List of New England Patriots commemorative teams

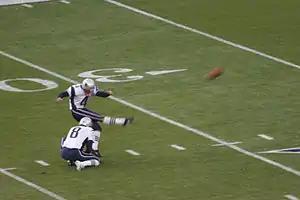
K Adam Vinatieri began his long and storied career with the Patriots, completing multiple franchise-altering kicks to help the team reach and win three Super Bowls. Vinatieri kicked two famous field goals in the Tuck Rule Game in blizzard-like conditions, as well as the game-winning field goals in the Patriots' first two Super Bowl victories.

On March 16, 2010, the Patriots Hall of Fame selection committee selected an all-decade team for the 2000s: